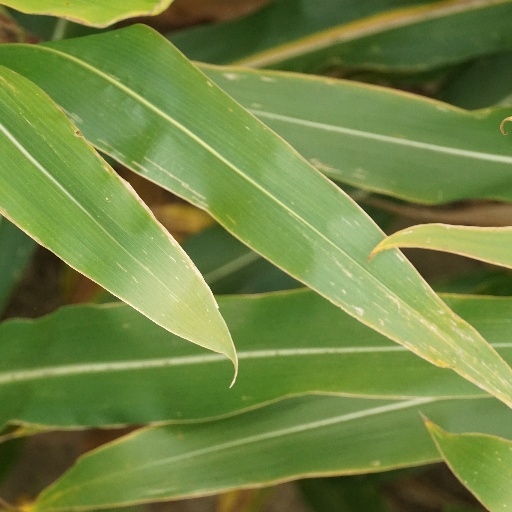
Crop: maize; corn